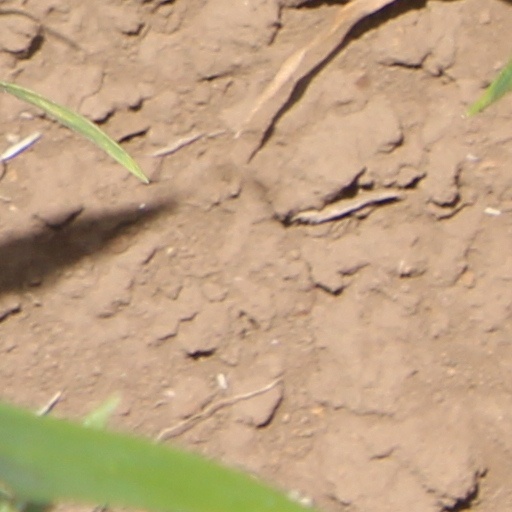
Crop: wheat